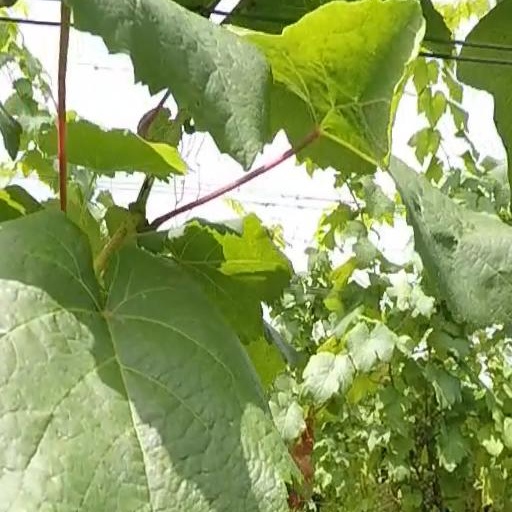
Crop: grape